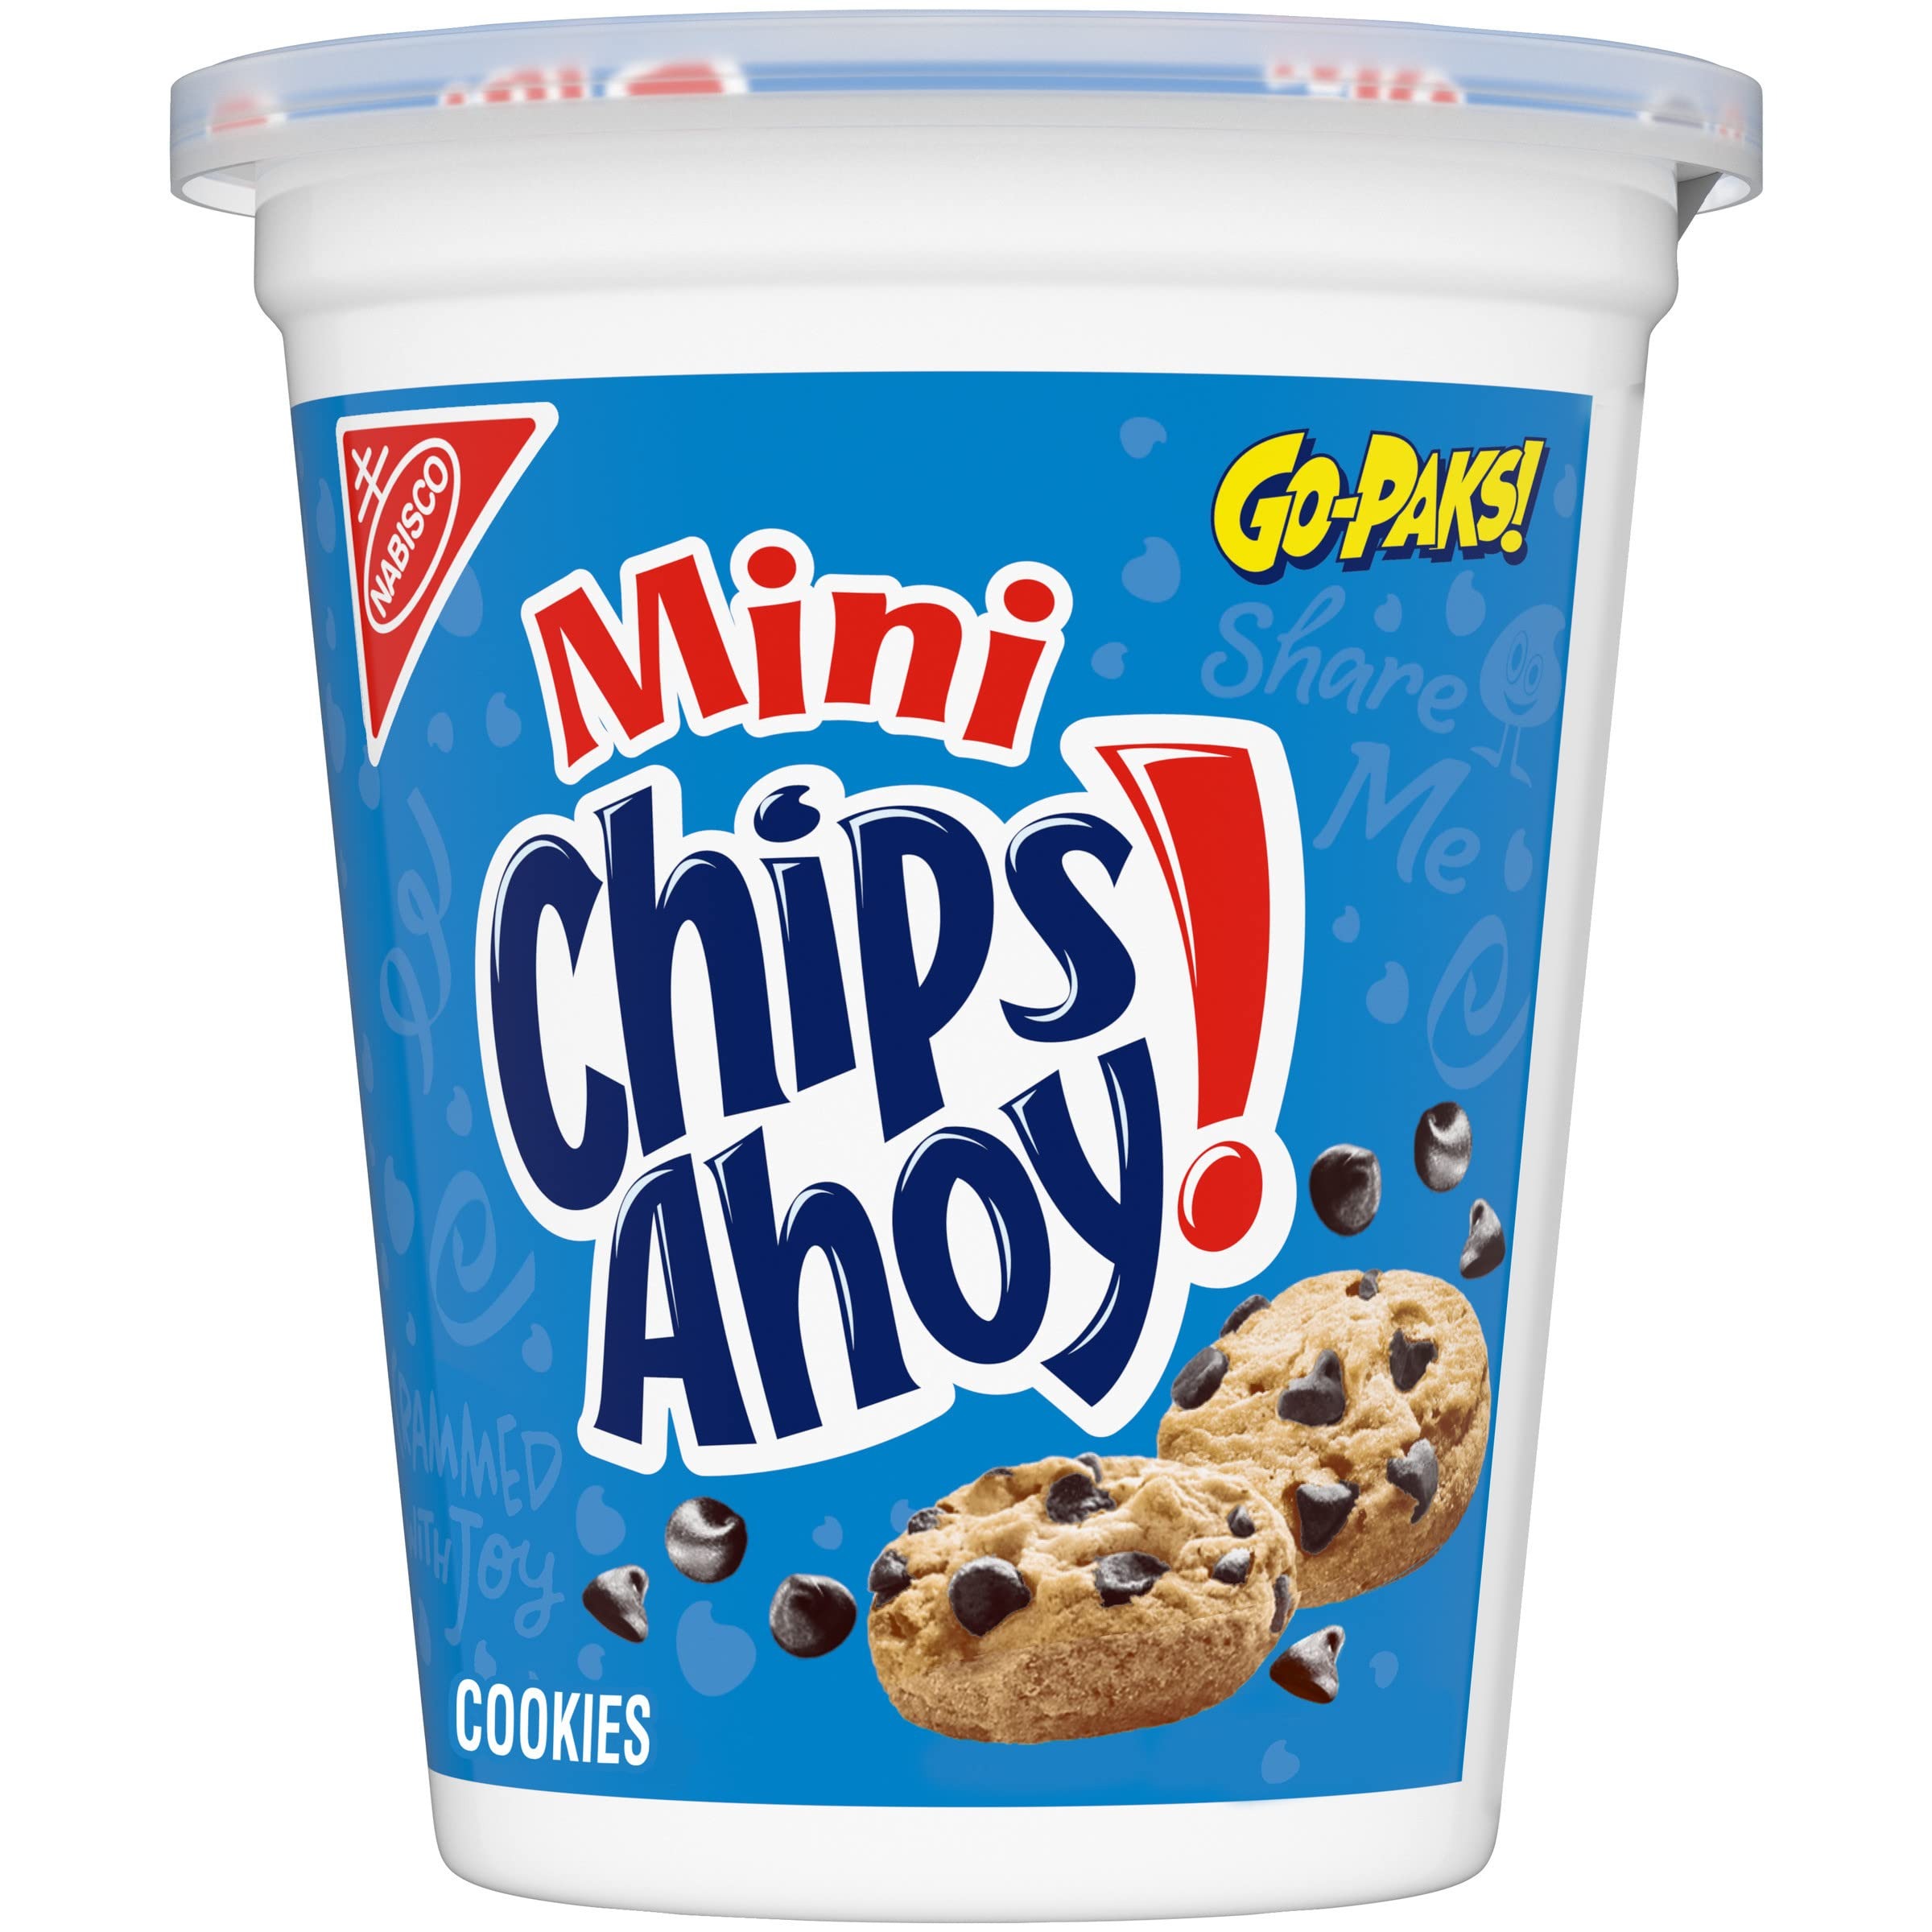
Item Name: CHIPS AHOY! Mini Chocolate Chip Cookies, 3.5 oz
Bullet Point 1: One 3.5 oz cup of Chips Ahoy! Mini Chocolate Chip Cookies
Bullet Point 2: Mini cookies loaded with real chocolate chips
Bullet Point 3: Classic cookies are bite sized and baked to crunchy perfection for delicious lunch snacks
Bullet Point 4: Enjoy these Chips Ahoy! Crispy chocolate Chip Cookies as a treat at school, work or home
Bullet Point 5: Crunchy cookies make perfect party favors and on the go snacks
Value: 3.5
Unit: Ounce

Price: 2.87